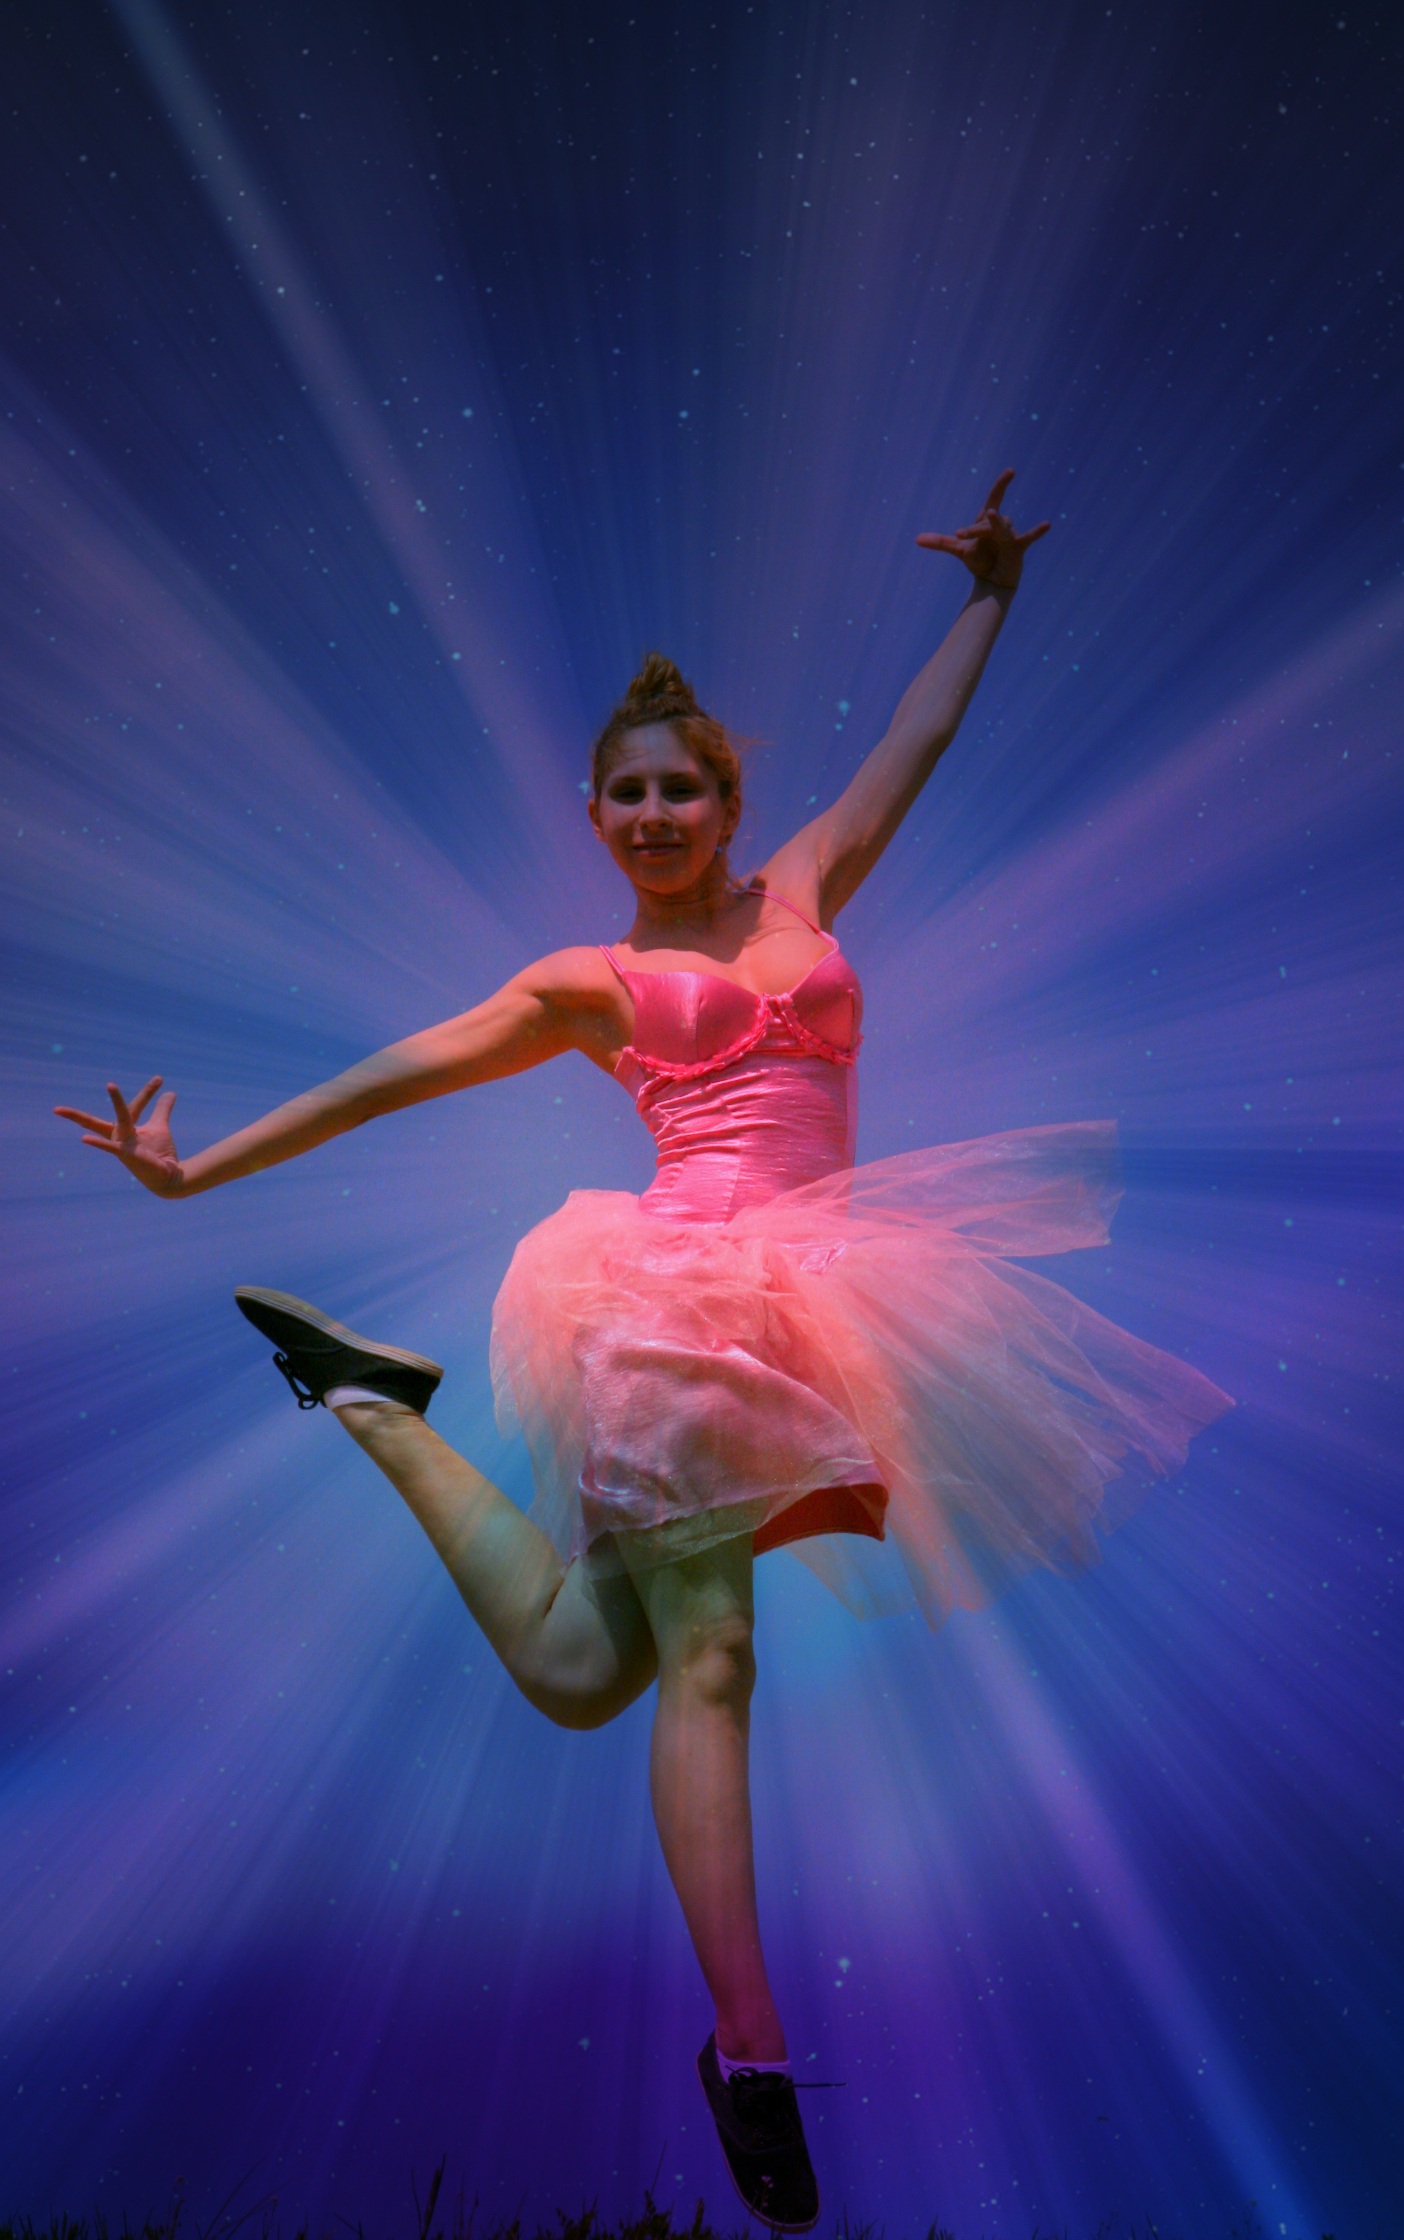
dance, pink, ballerina, tutu, sports, magic, entertainment, performing arts, musical theatre, modern dance